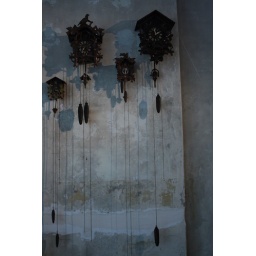
A lovely collection of antique cuckoo clocks on a bare concrete wall in the reception area of the Michelberger Hotel.